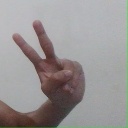
अक्षर: ऐ